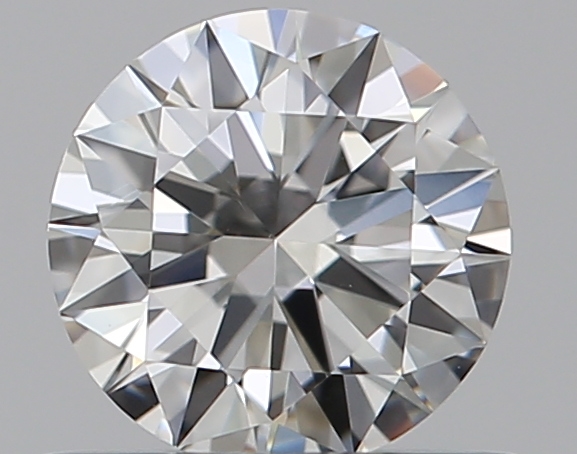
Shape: round
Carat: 0.52
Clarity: VS1
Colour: F
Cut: EX
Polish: EX
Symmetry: EX
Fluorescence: N
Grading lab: GIA
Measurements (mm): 5.18 x 5.21 x 3.11